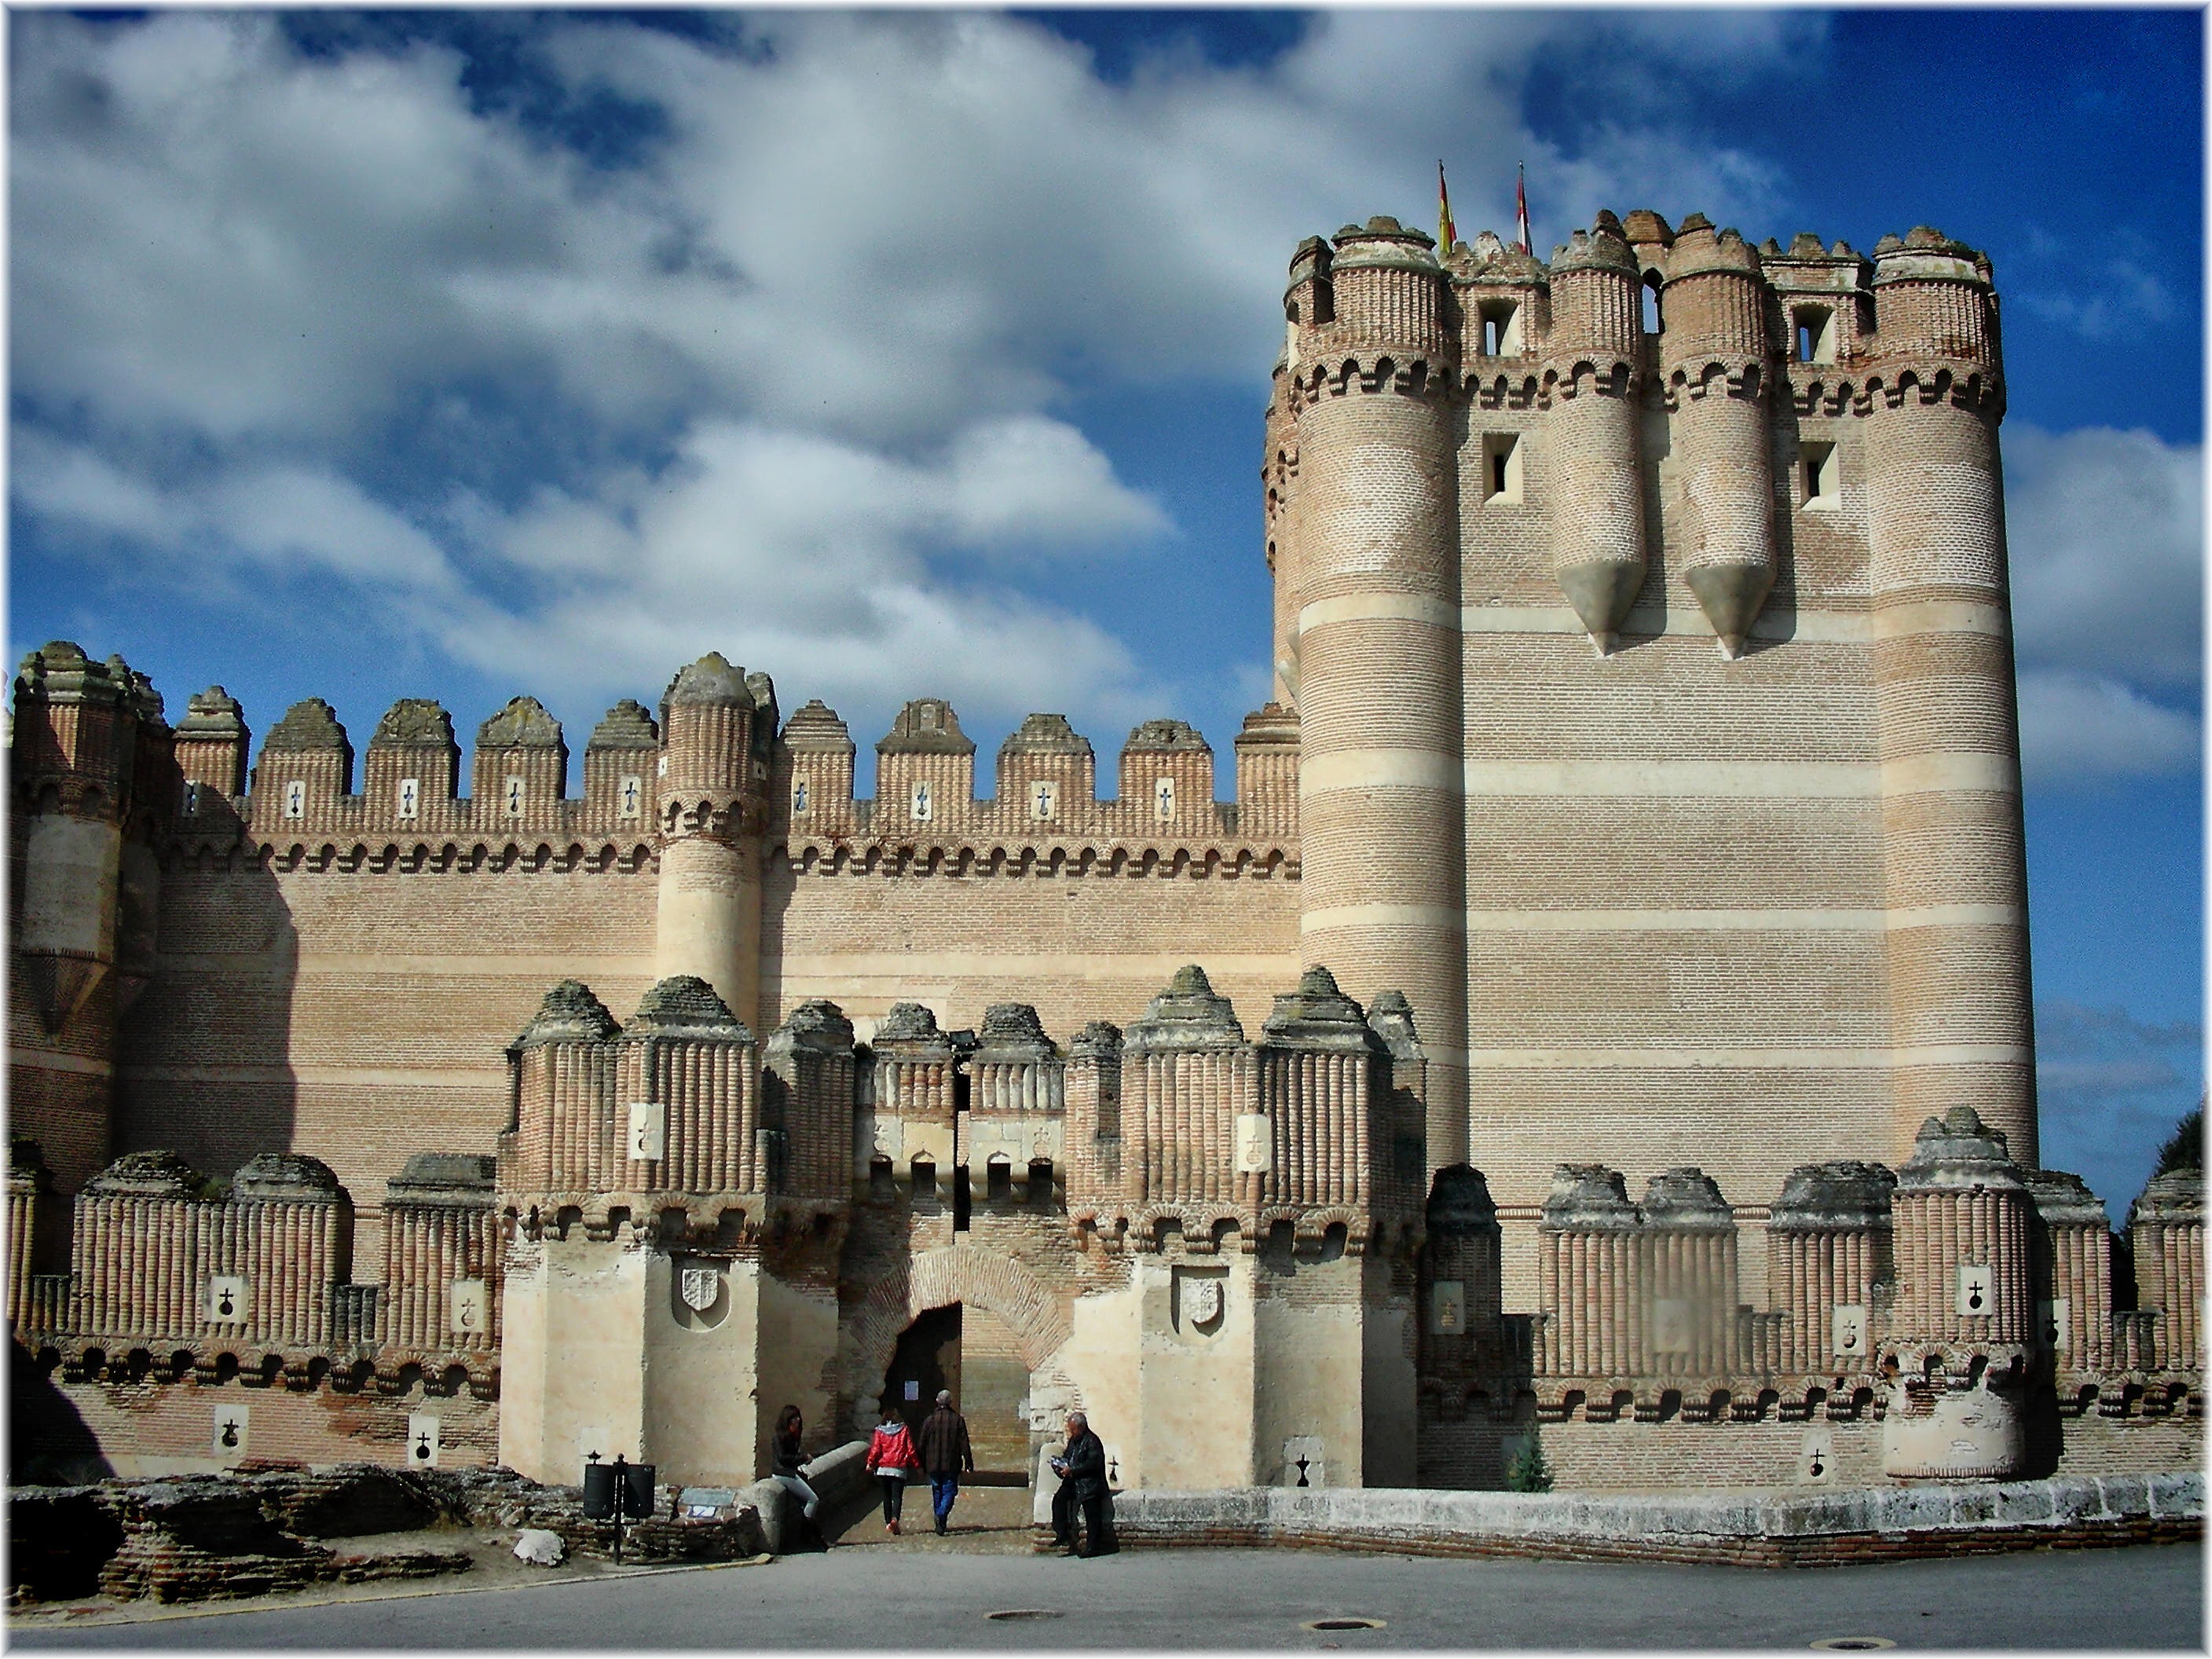
building, palace, monument, cityscape, europe, plaza, landmark, tourism, spain, temple, arquitectura, europa, coca, castillo, edificios, mygearandme, segovia, mudejar, town square, historia, espana, castelo, castillaleon, ancient rome, tours, historic site, ancient history, human settlement, ancient roman architecture